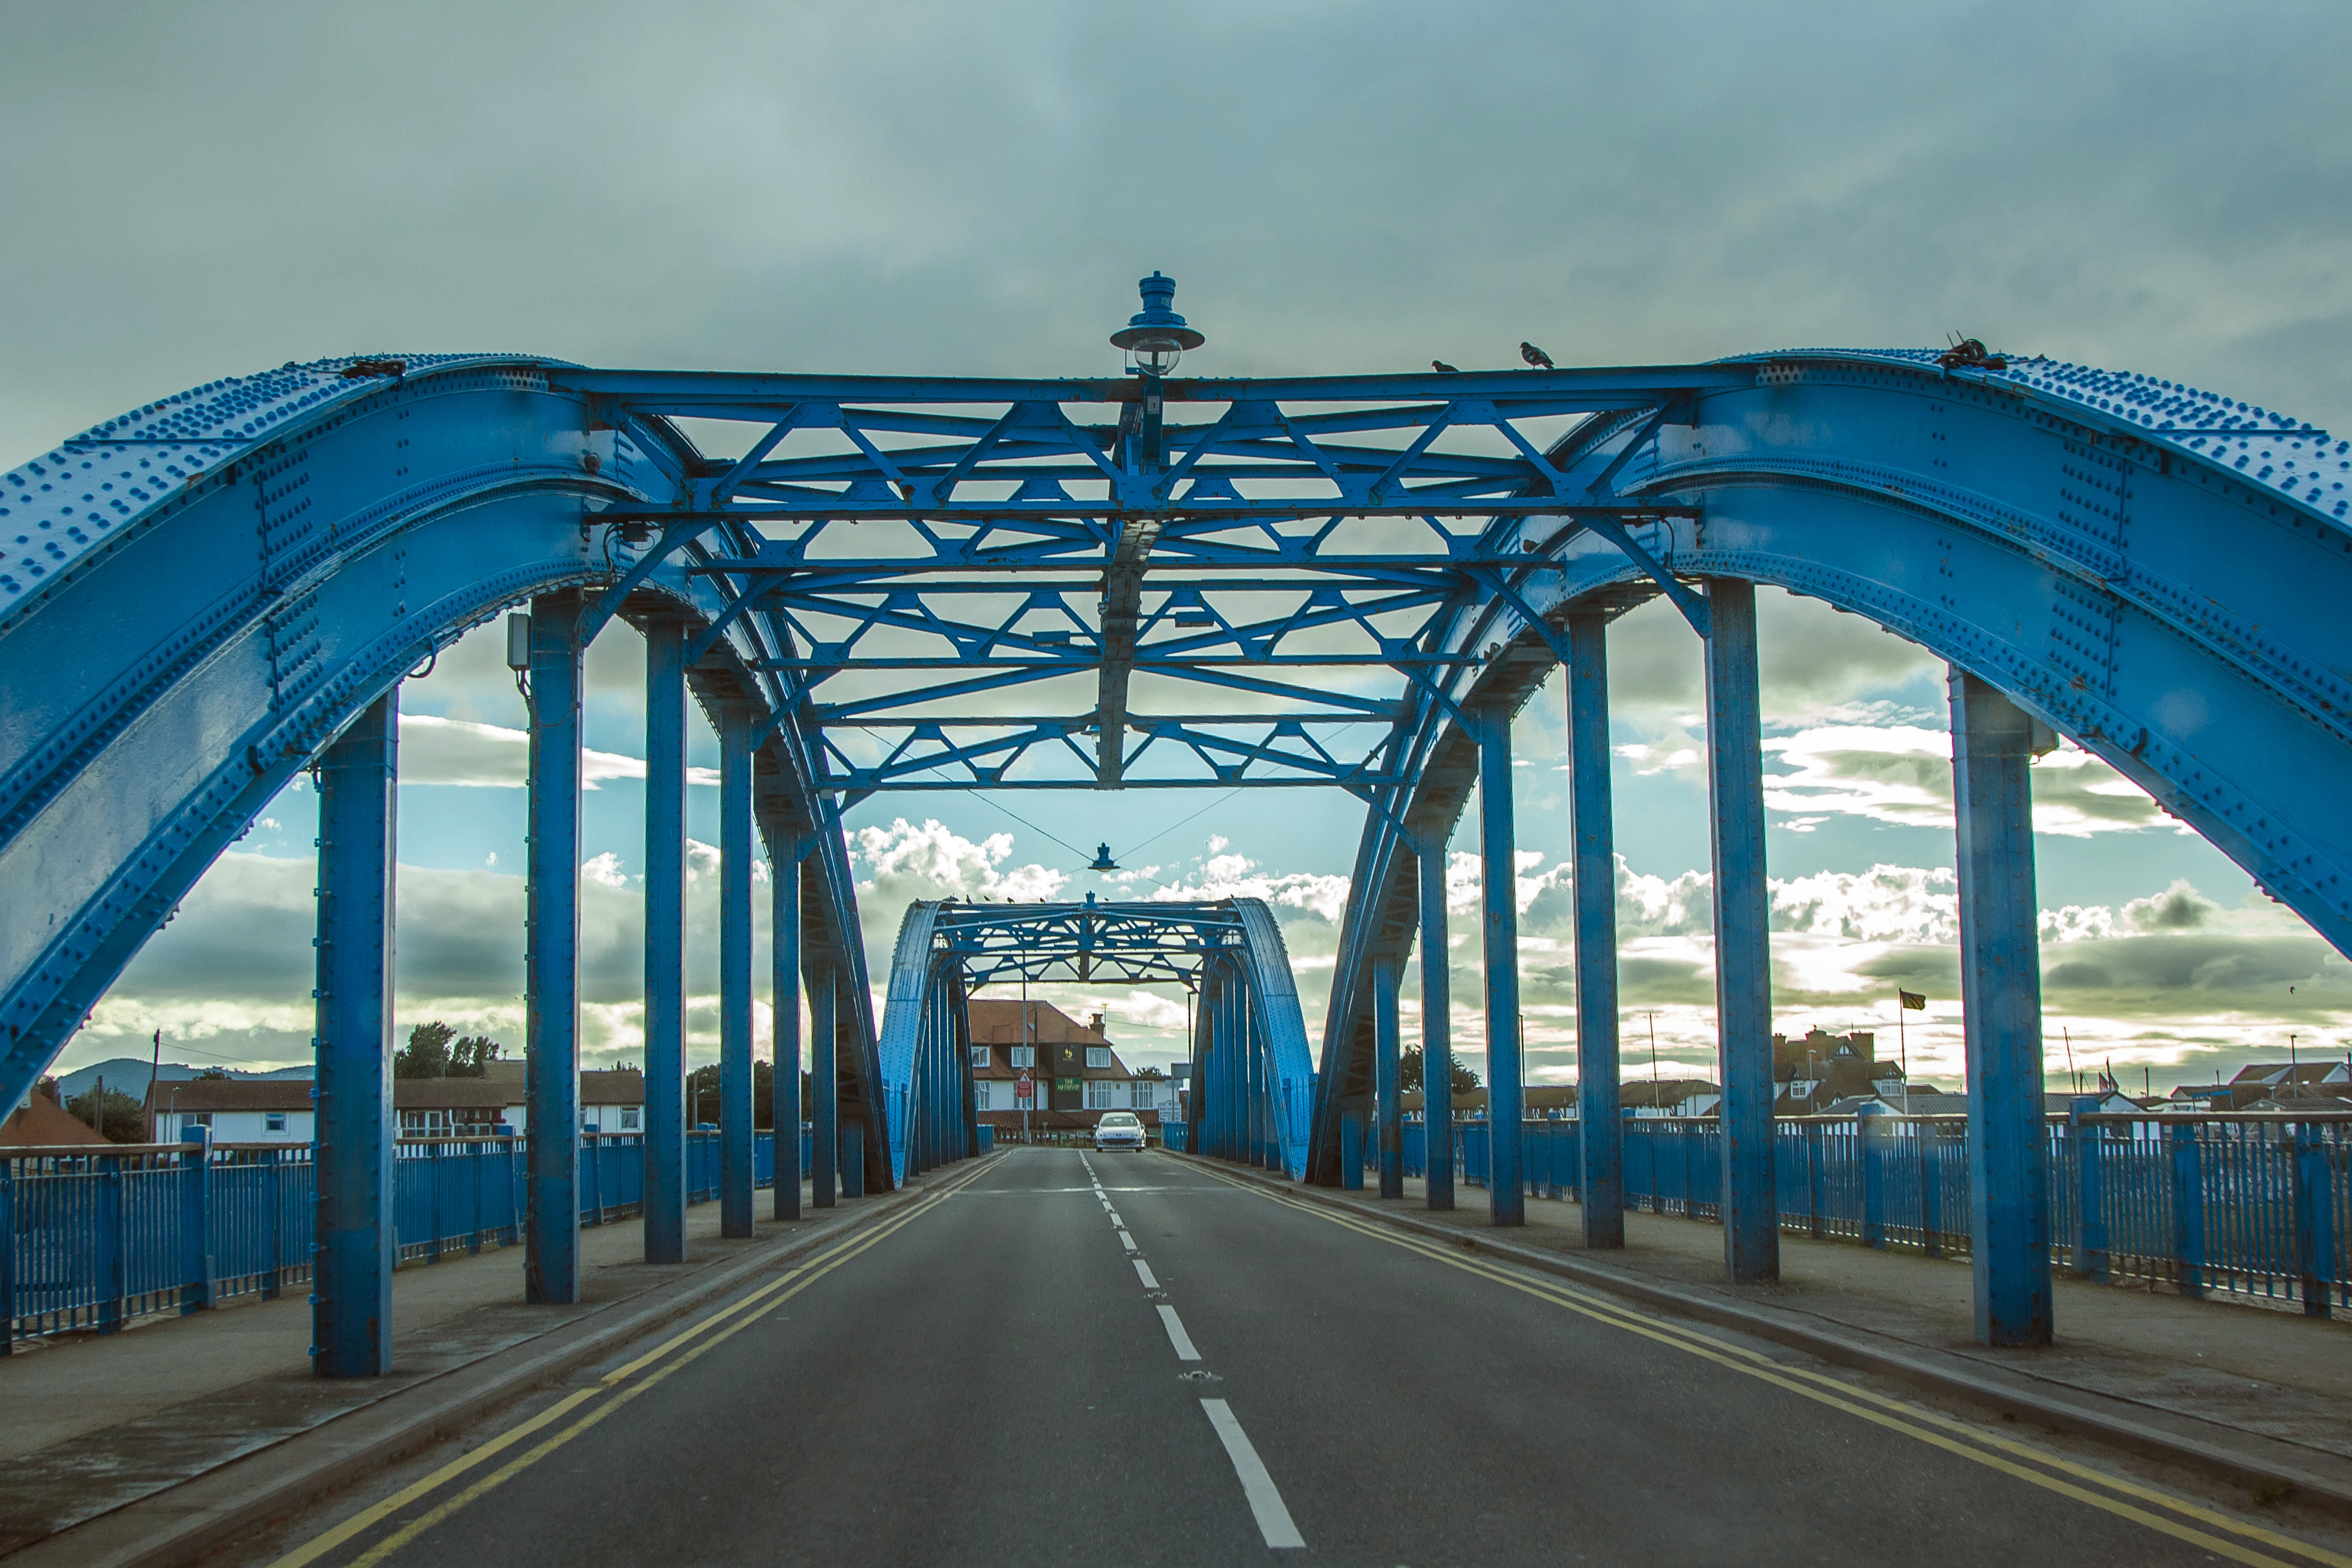
path, architecture, structure, bridge, highway, overpass, transport, arch, public transport, england, wales, viaduct, skyway, metropolitan area, nonbuilding structure, controlled access highway